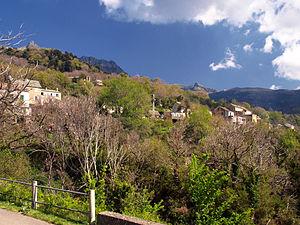
Olcani est une commune française située dans la circonscription départementale de la Haute-Corse et le territoire de la collectivité de Corse. Elle appartient à l'ancienne piève de Nonza, dans le Cap Corse.